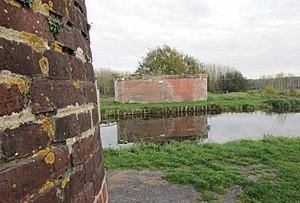
Vestiges du pont de chemin de fer au-dessus du canal à Vadencourt.
Vadencourt est une commune française située dans le département de l'Aisne, en région Hauts-de-France.
La ligne de Laon au Cateau était une ligne de chemin de fer d'une longueur de 77 kilomètres reliant la gare de Laon, chef-lieu du département de l'Aisne, à celle du Cateau, dans le département du Nord, sur la grande ligne Paris - Bruxelles.
Le chemin de fer de Guise au Catelet est une ancienne ligne de chemin de fer secondaire réalisé sous le régime des voies ferrées d'intérêt local et qui a relié ces deux villes du département de l'Aisne entre 1900 et 1951. La ligne est construite à l'écartement métrique.